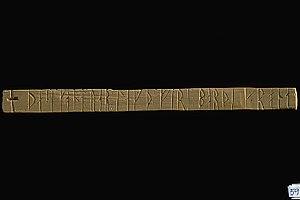
Herjolfsnæs, également connu sous les toponymes d'Herjólfsnes, d'Ikigaat, d'Ikigait et d'Østproven, est une ancienne colonie nordique du Groenland ayant fait partie de l'Établissement de l'Est. Le site est localisé à environ 50 km en axe nord-ouest du Cap Farvel. La colonie viking a été fondée par le chef viking Herjólfr Bárðarson vers la fin du Xᵉ siècle. Elle aurait été occupée et utilisée sur près de 500 ans. Le sort de ses habitants, comme celui de l'ensemble des autres Groenlandais nordiques, demeure inconnu et non-déterminé. Le port d'Herjolfsnæs, connu sous le nom de Sandhavn, était, durant son utilisation, la principale structure portuaire de l'établissement de l'Est.